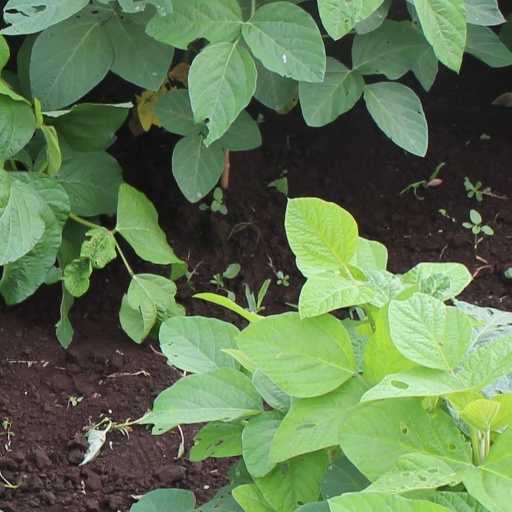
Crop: soybean